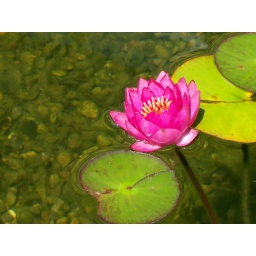
pink flower in water